Outline of Hungary

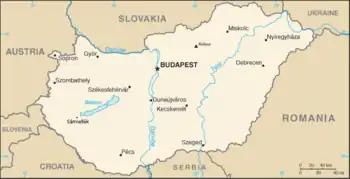
An enlargeable basic map of Hungary

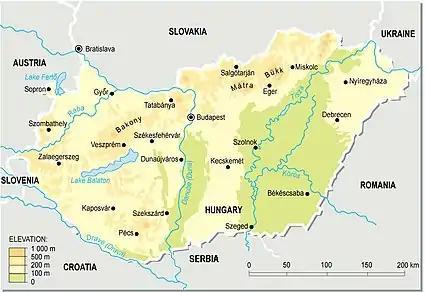
An enlargeable topographic map of Hungary

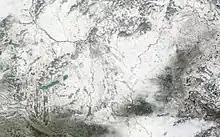
An enlargeable satellite image of Hungary

International organization membership of Hungary